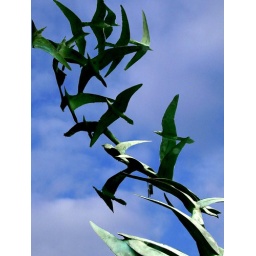
Bronze sculpture Leeds.......... 1 City Square. The building was replaced by the sky to remove the visual clutter.